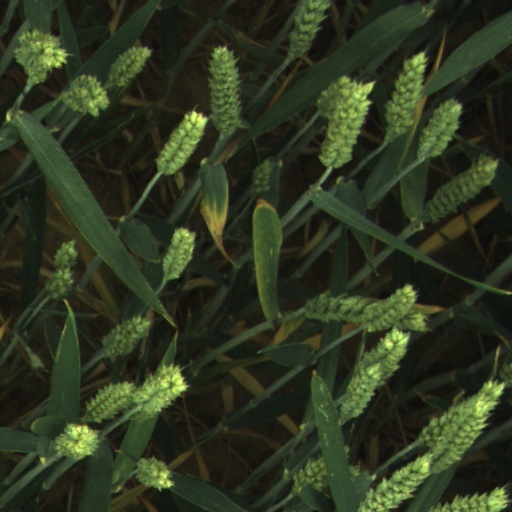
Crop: wheat